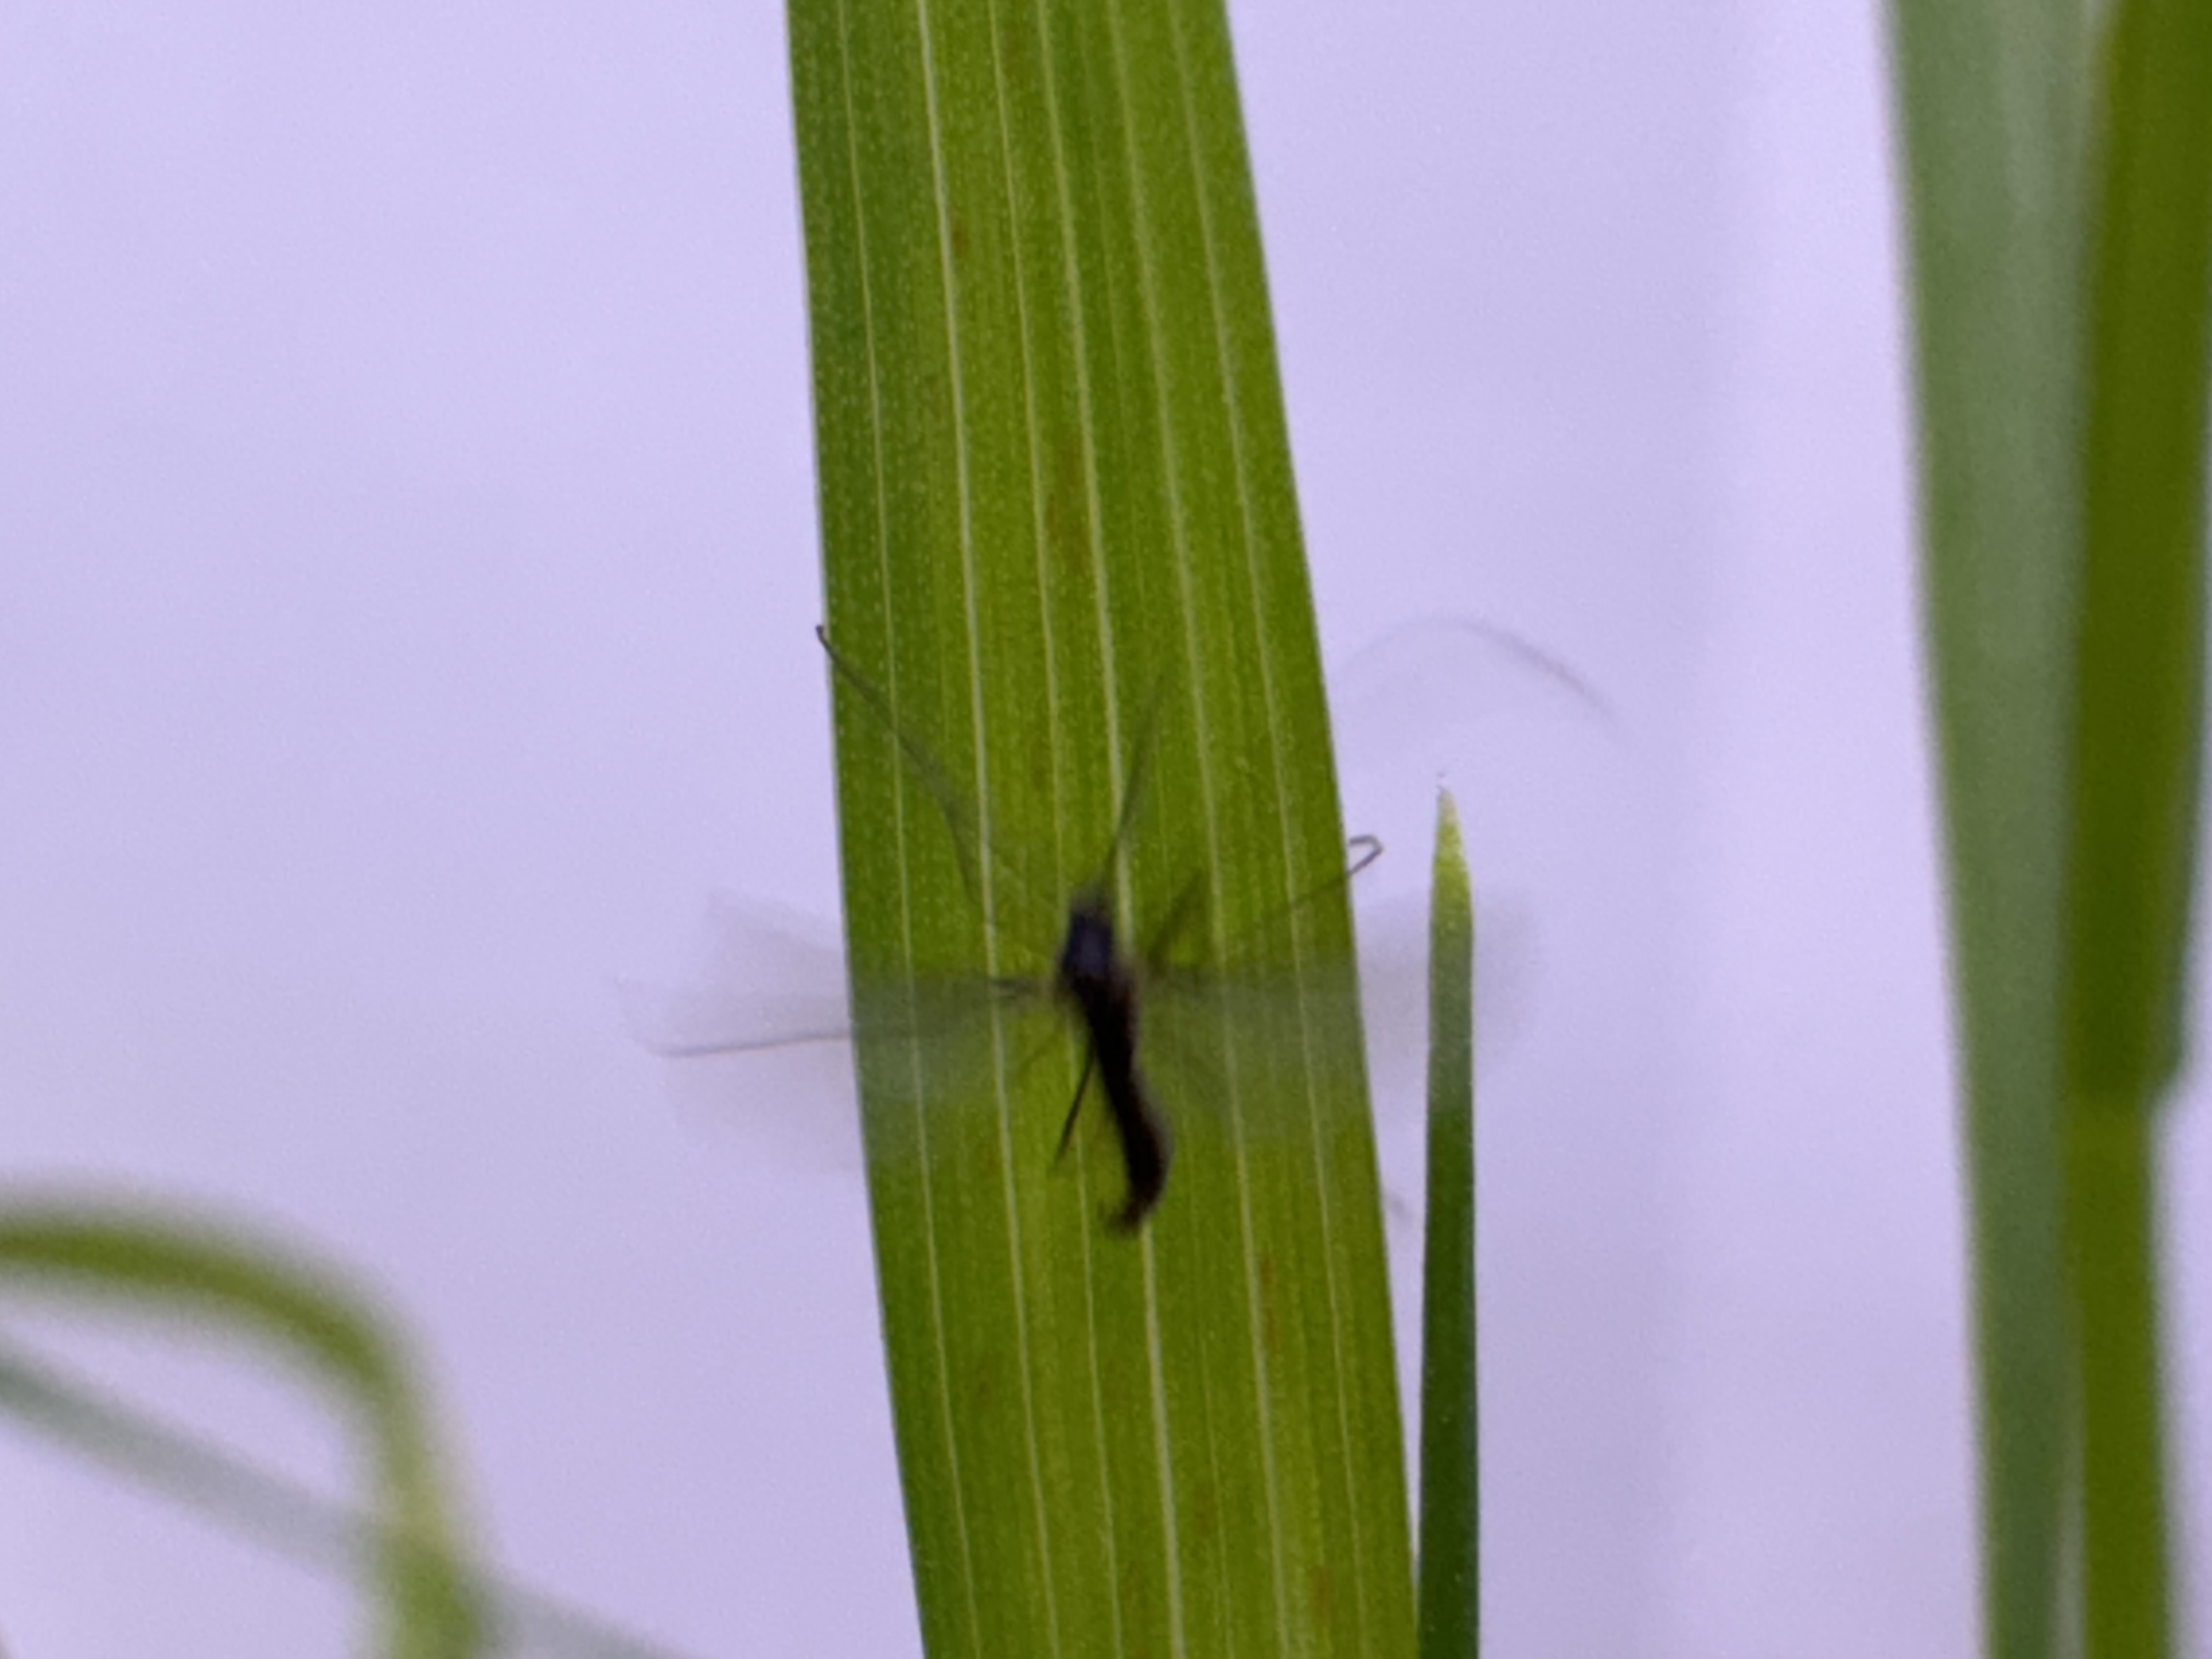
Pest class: hessian_fly